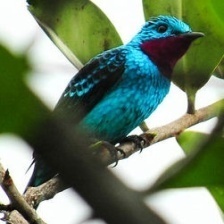
Species: SPANGLED COTINGA
Scientific name: COTINGA CAYANA